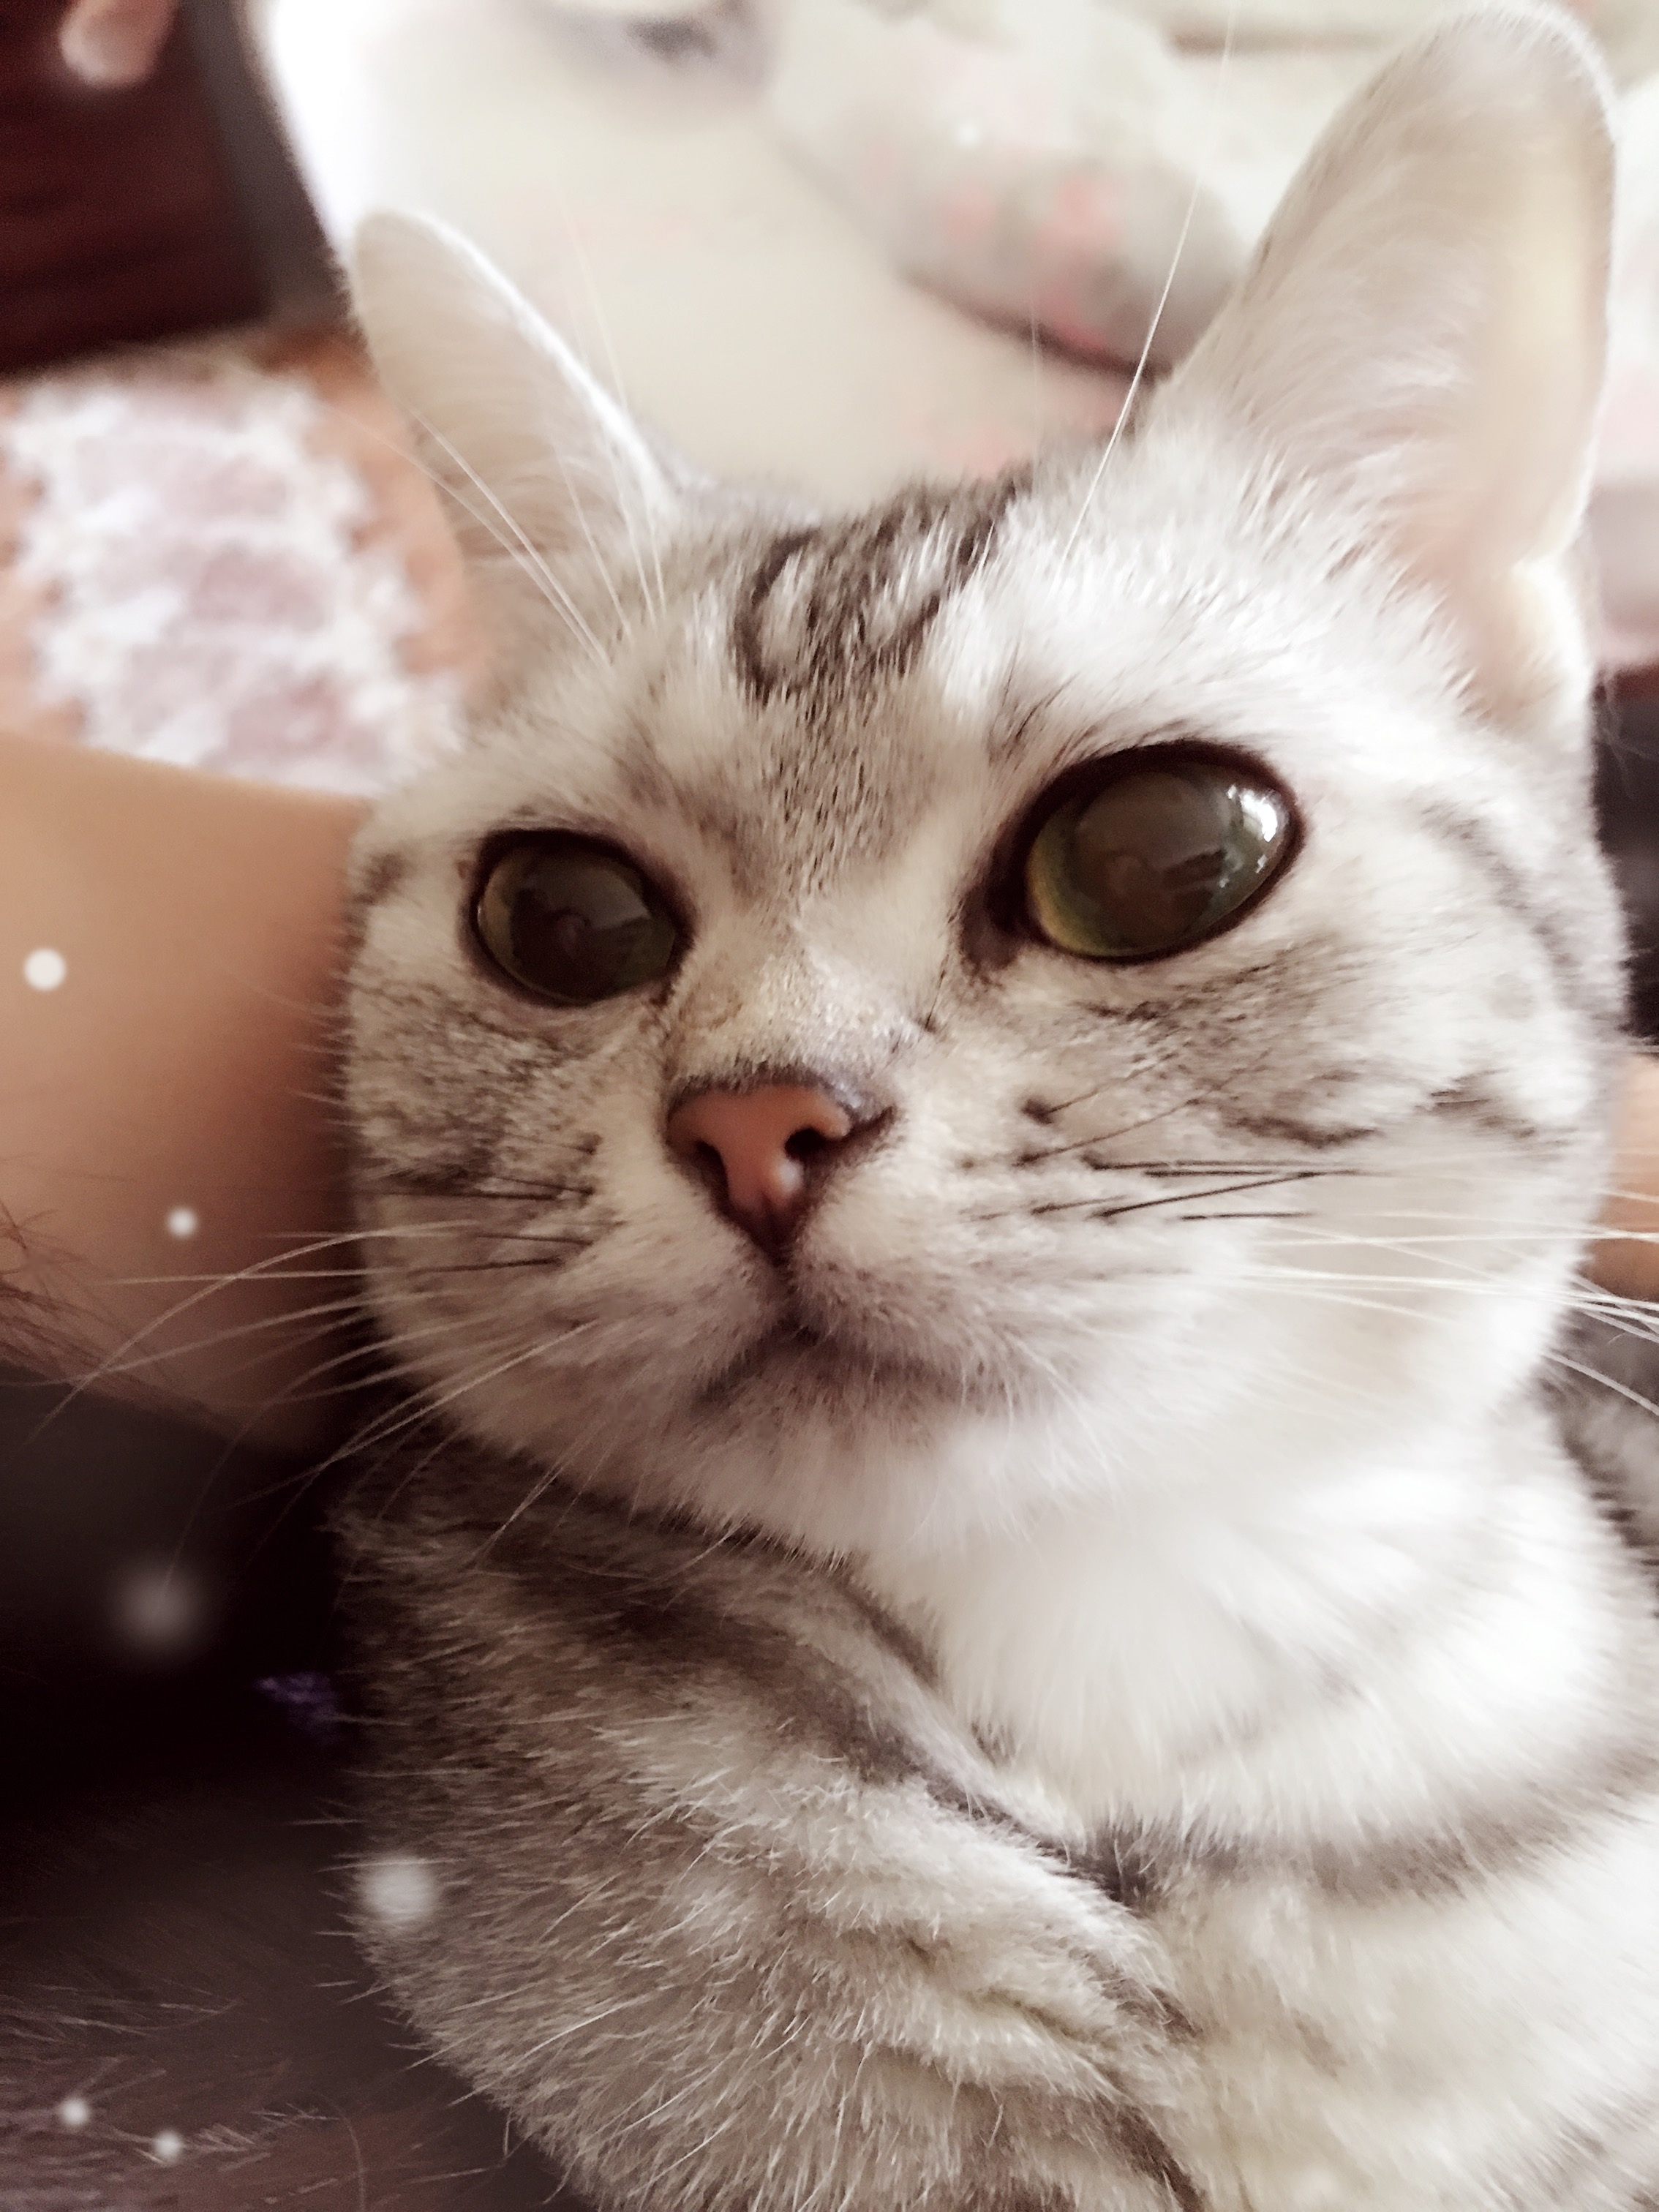
white, kitten, cat, mammal, close up, nose, whiskers, skin, vertebrate, small to medium sized cats, cat like mammal, carnivoran, domestic short haired cat, american shorthair